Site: saxony
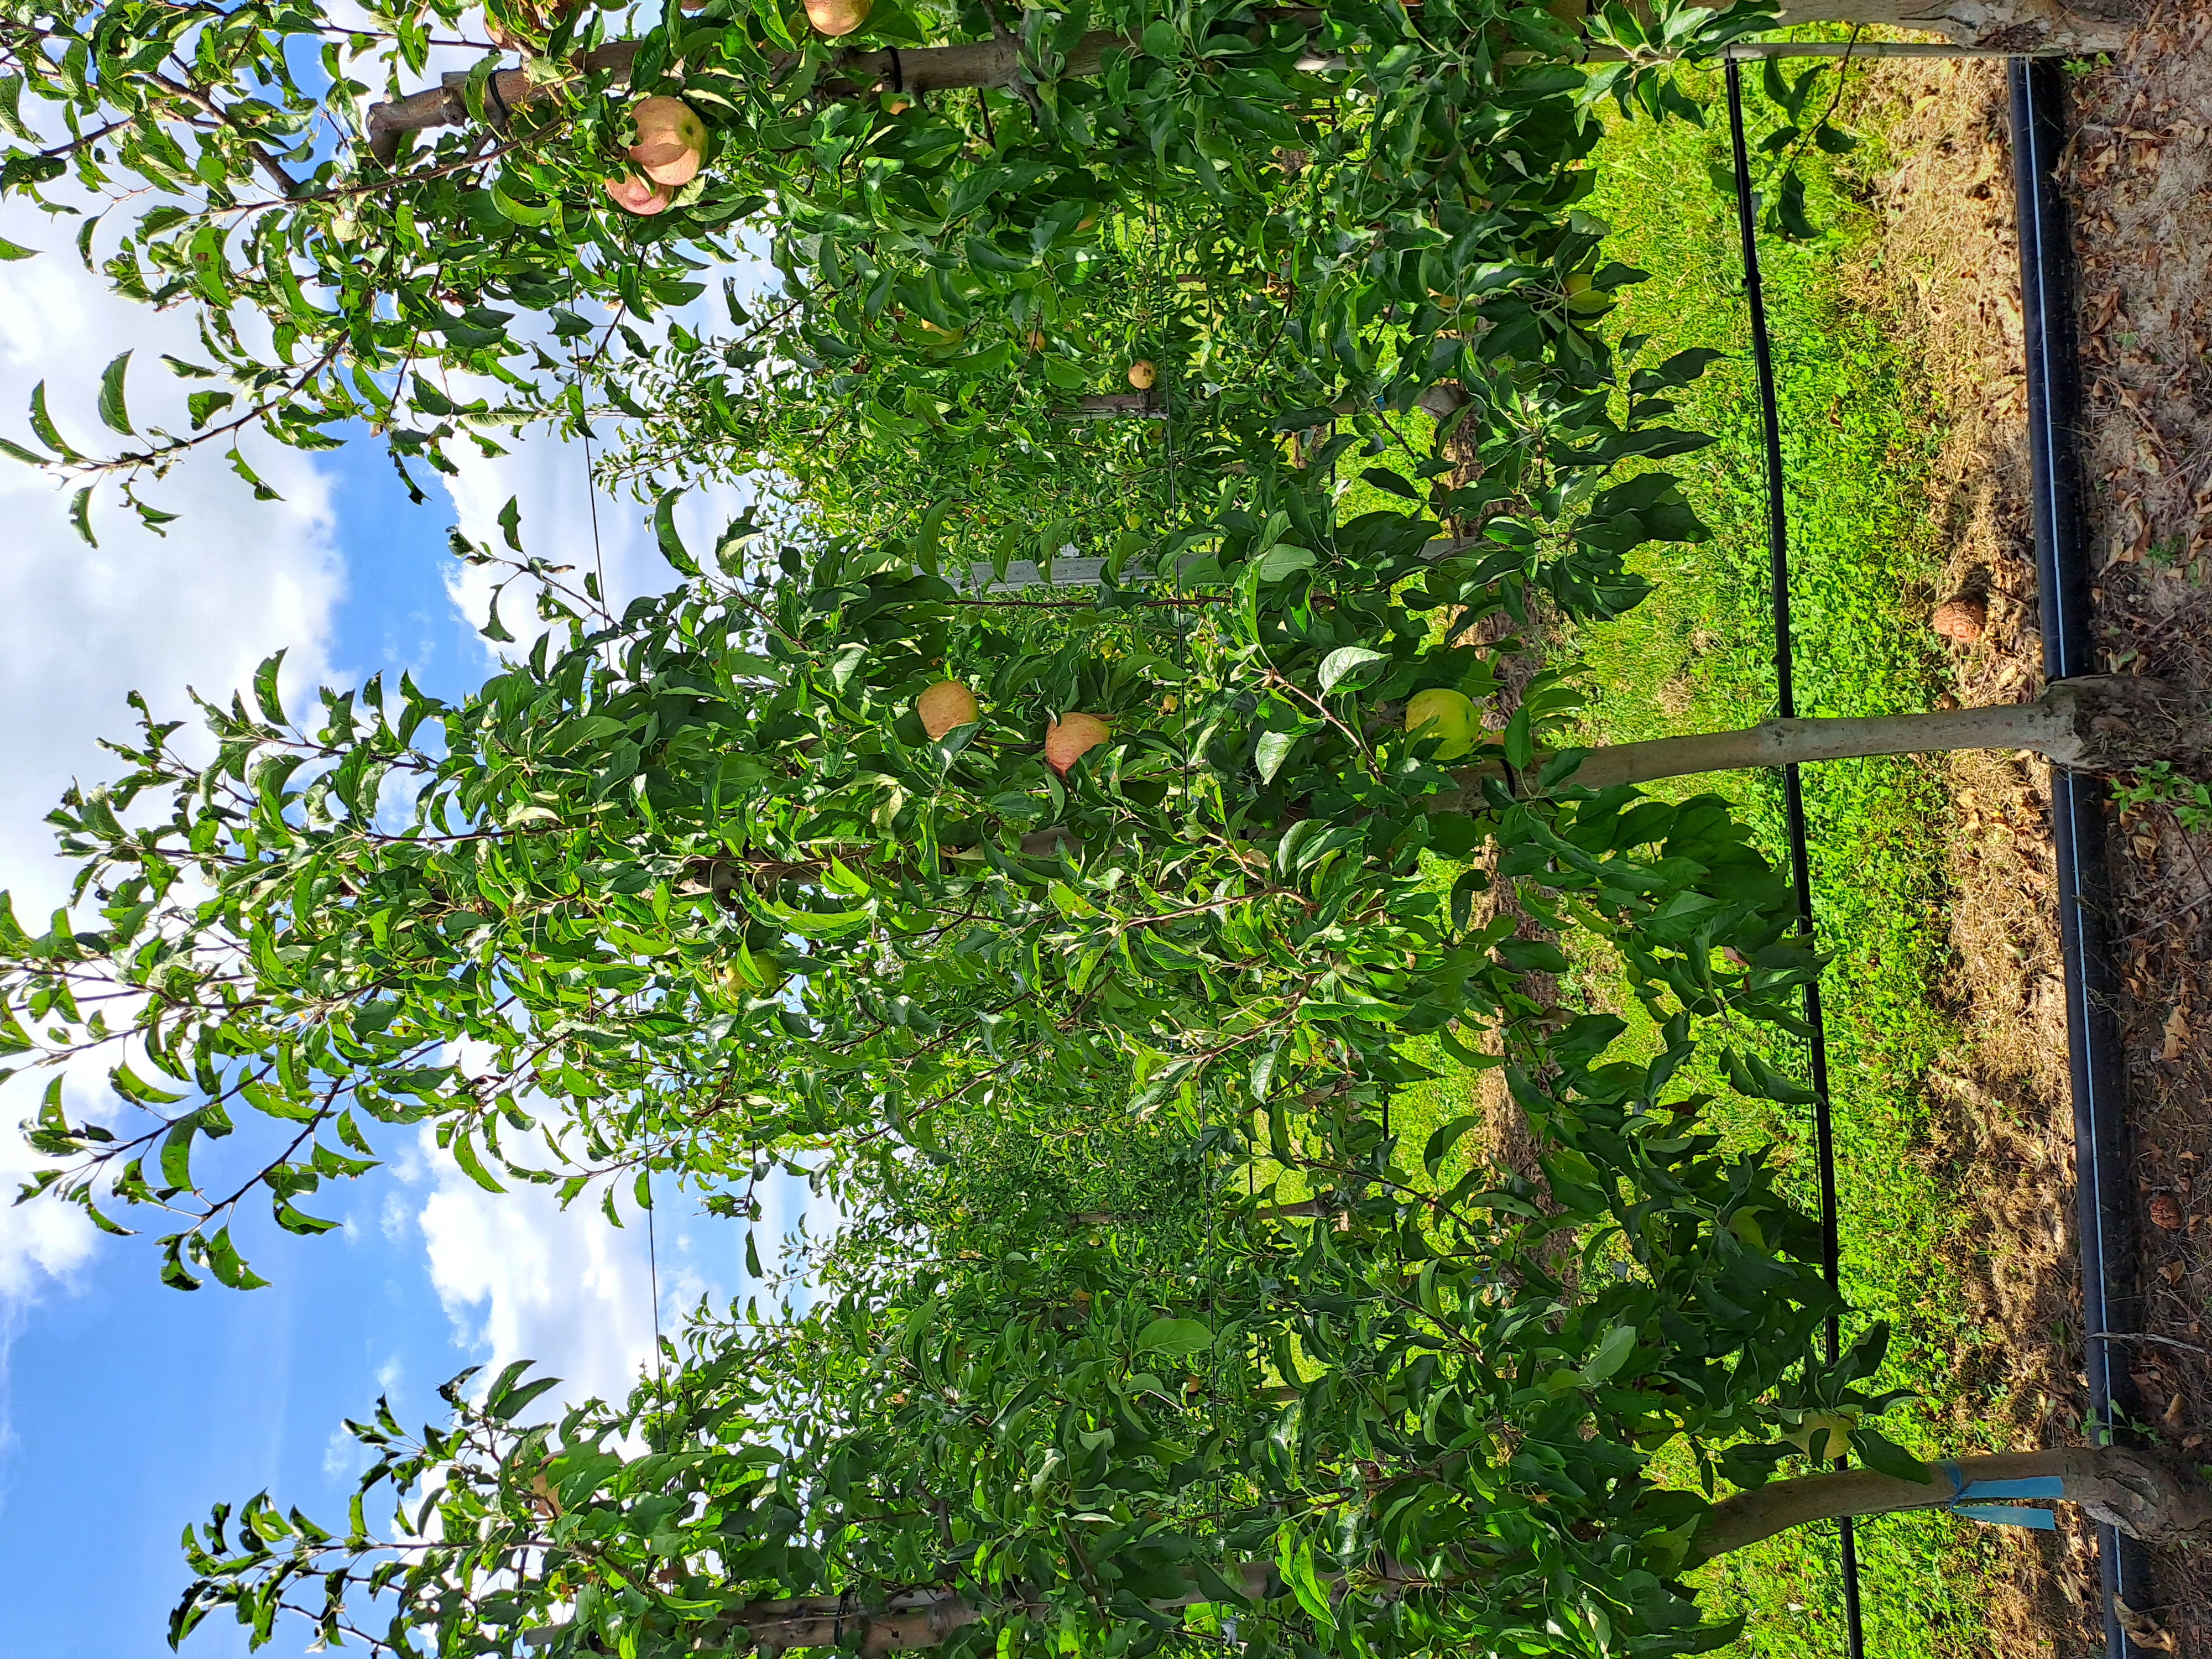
Growth stage (BBCH 85): Maturity of fruit and seed